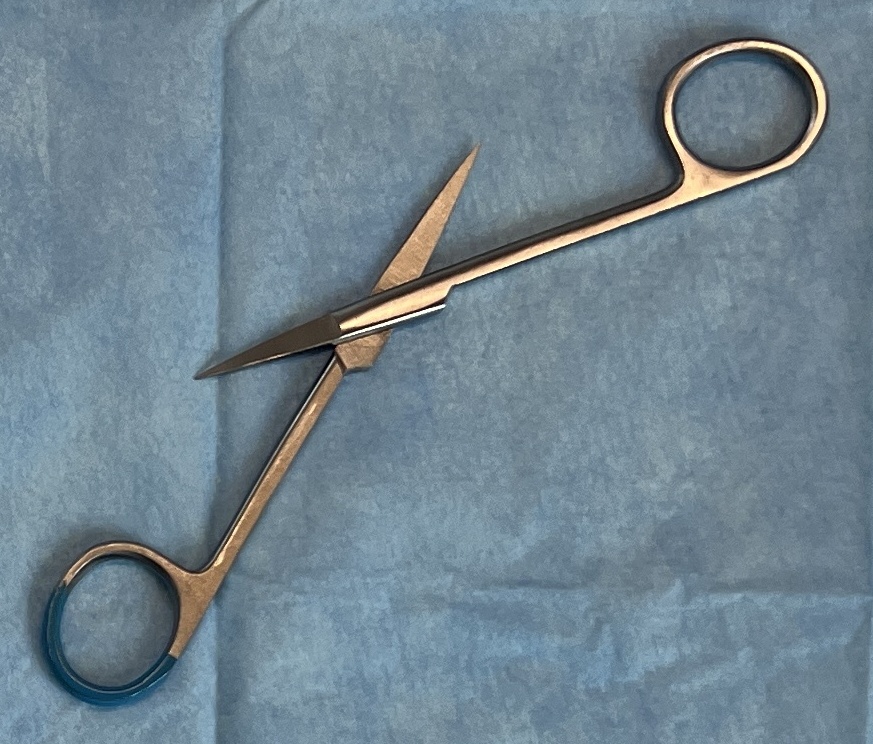
Hinged instrument state: open